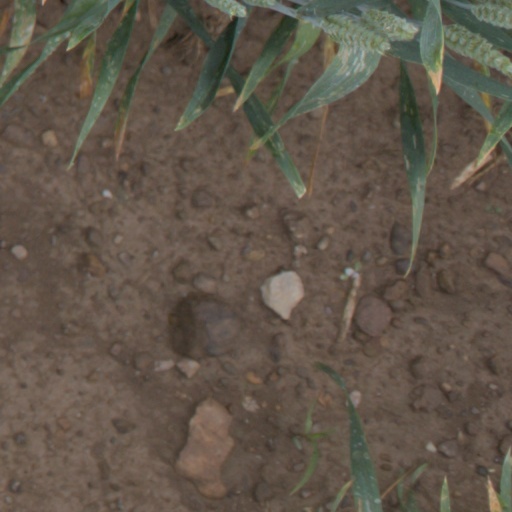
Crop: wheat